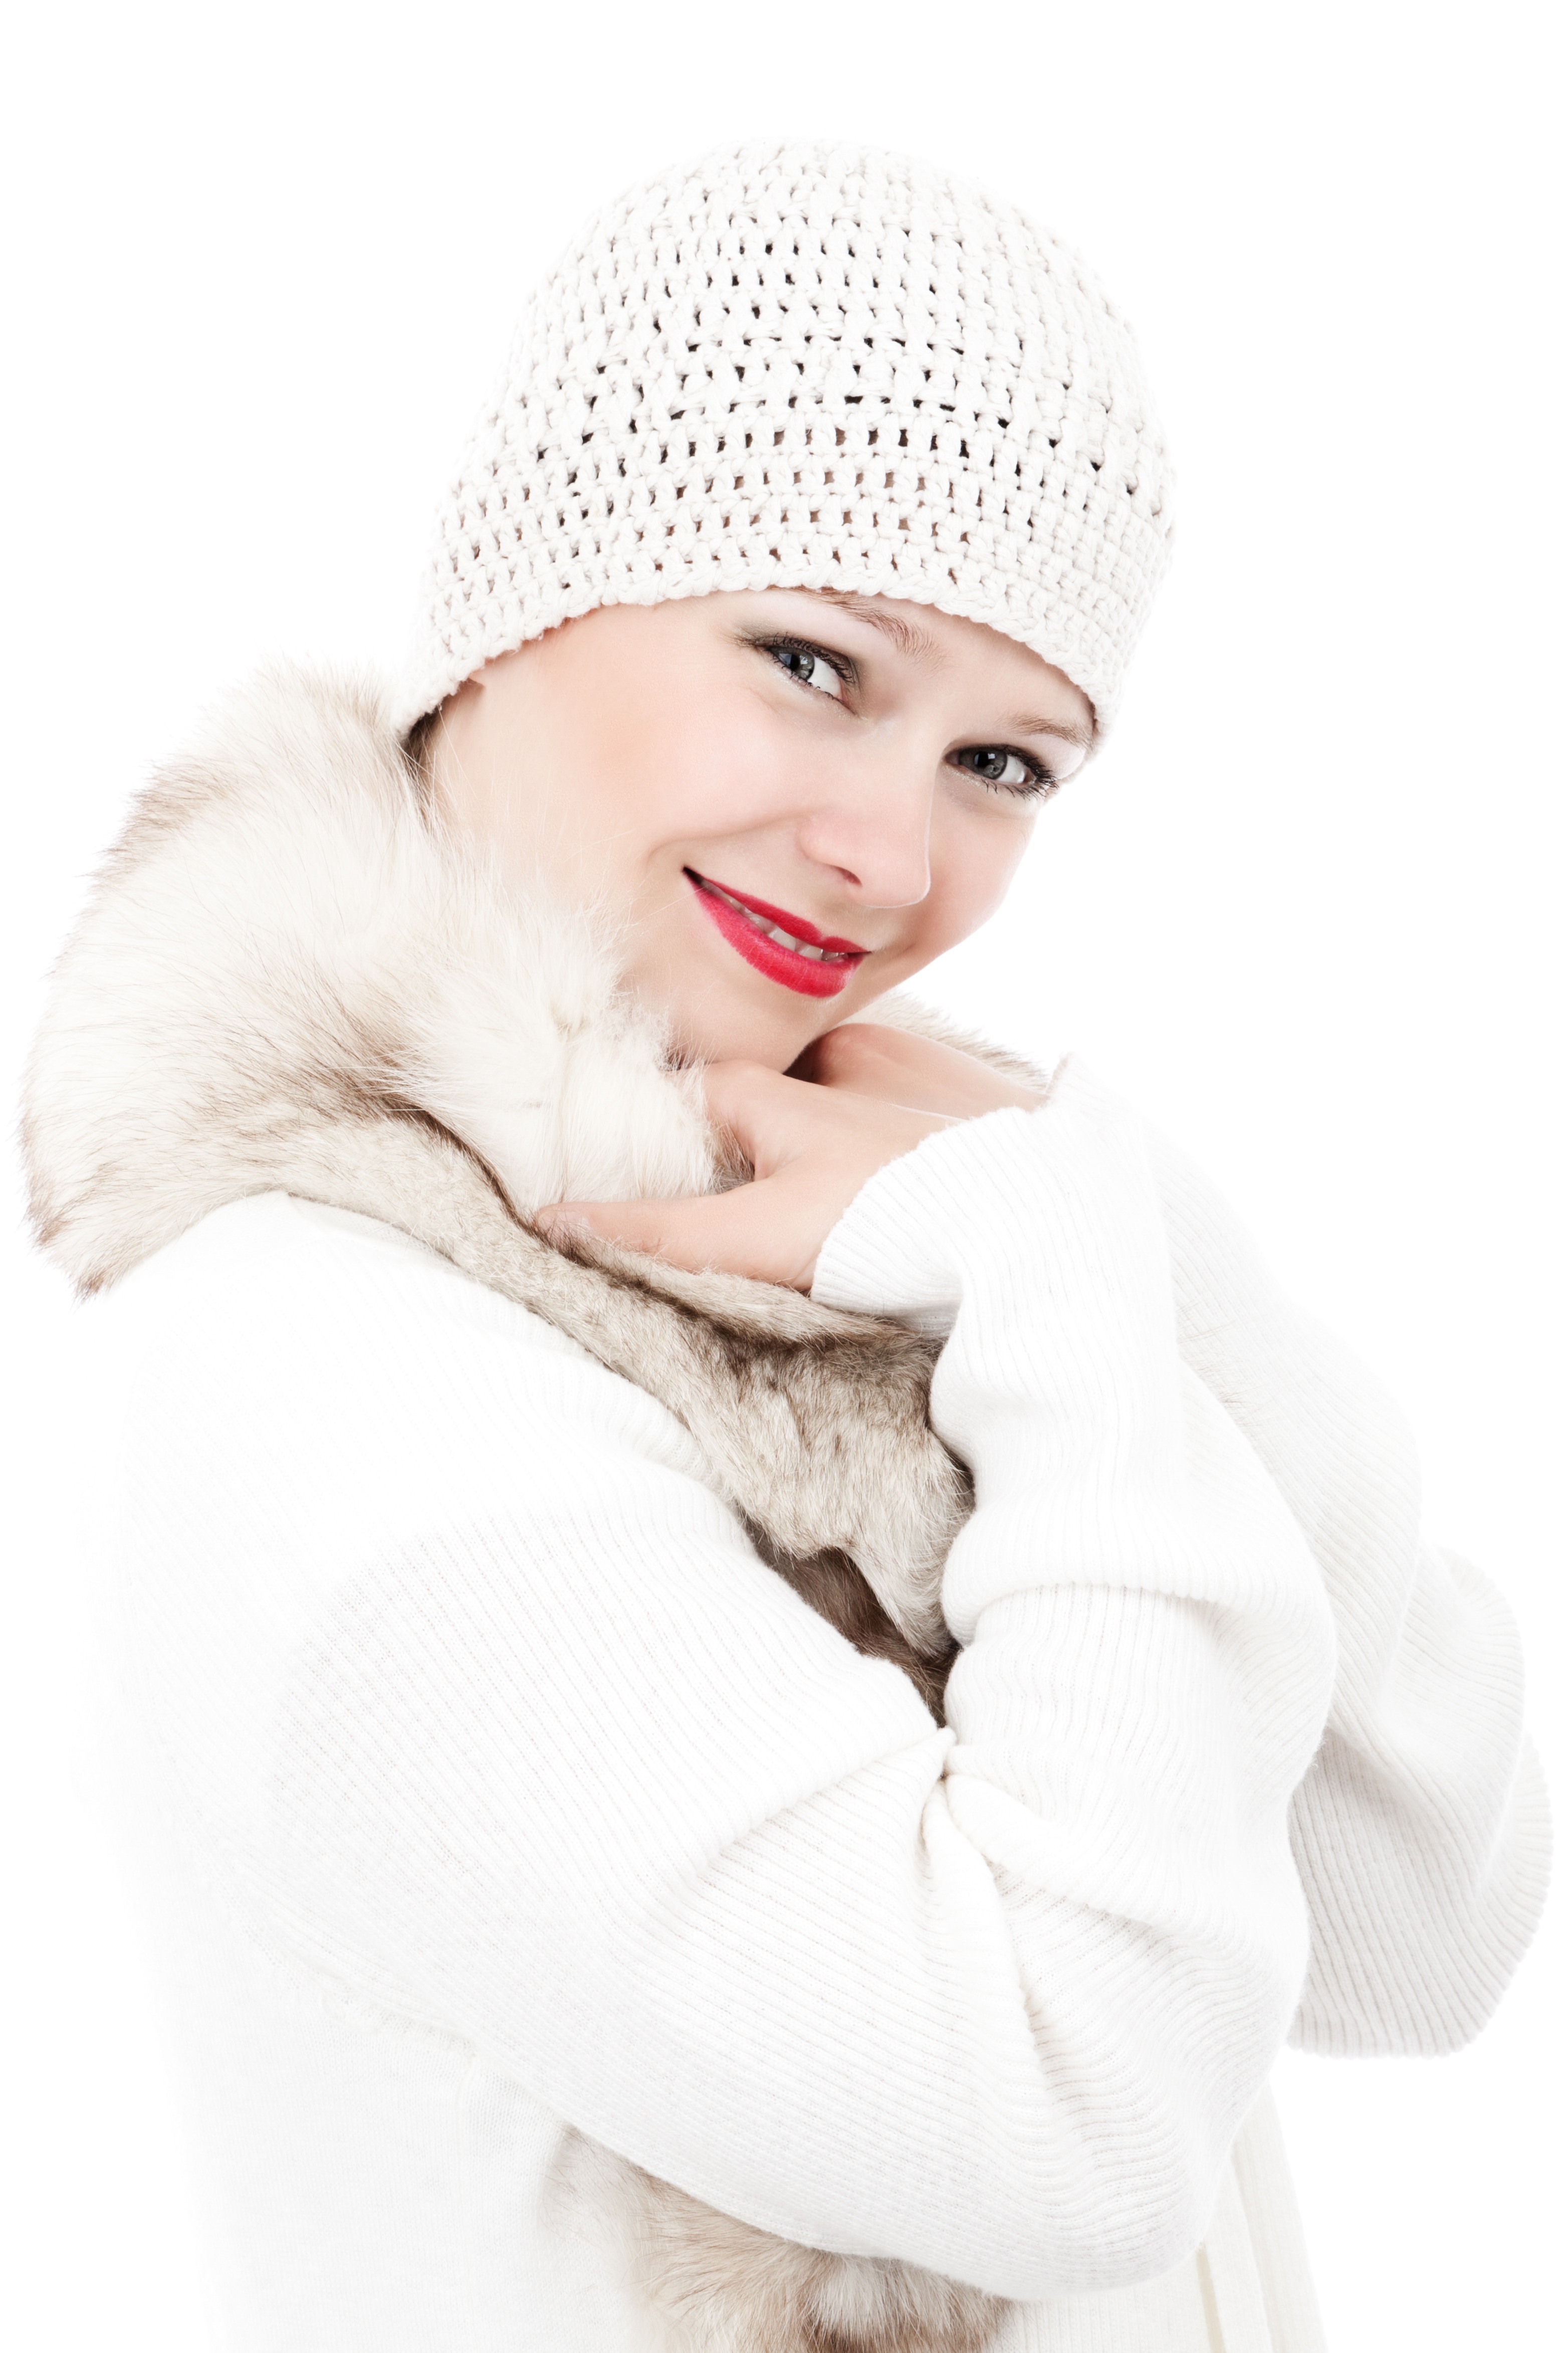
person, cold, winter, people, girl, woman, female, fur, pattern, portrait, hat, fashion, clothing, lady, headgear, outerwear, smile, beanie, sun hat, textile, face, toddler, cap, look, lips, pose, beauty, pretty, elegance, fashion accessory, knit cap